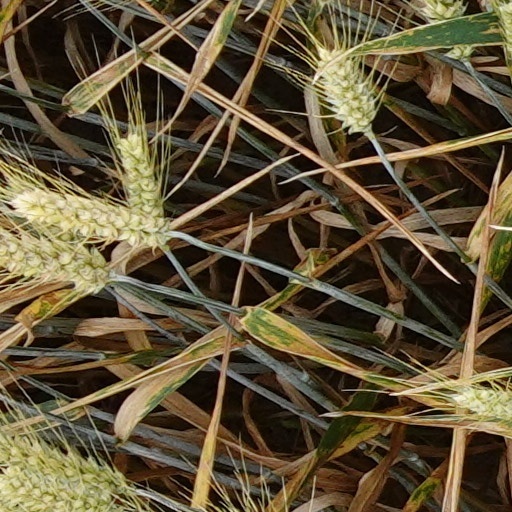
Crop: wheat